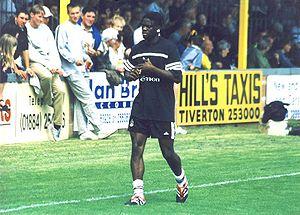
Louis Saha, né le 8 août 1978 à Paris, est un footballeur international français qui évolue au poste d'attaquant de la fin des années 1990 au début des années 2010.